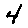
Label: 4